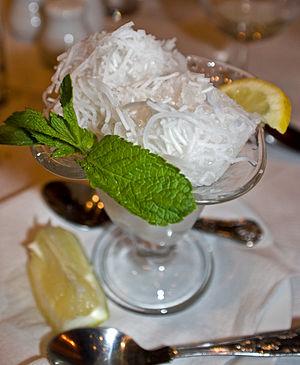
Le faloudeh ou encore paloudeh est une glace à base de vermicelles de riz, de jus de citron et d'eau de rose, à l'origine préparée dans la région de Chiraz, province du Fars en Iran, comme l'indique son nom exact : paloudeh chirazi.